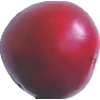
Label: cherry_wax_red